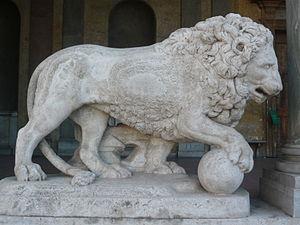
Lion Medicis a la villa medicis de rome. Entrée vers les jardins de la villa
Les Lions des Médicis sont deux sculptures représentant des lions qui étaient placés de chaque côté de l'entrée de la Villa Médicis à Rome. Chaque lion tient sous sa patte une sphère, en référence aux six boules constituant les armes de la Maison de Médicis.